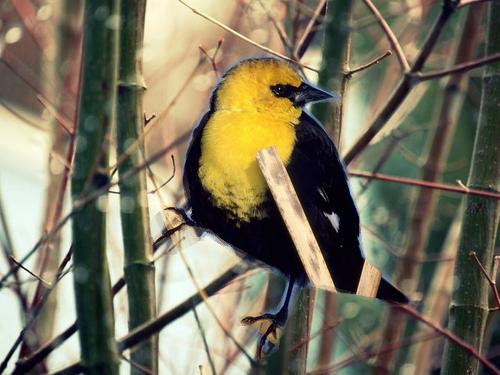
Bird species: Yellow_headed_Blackbird
Bird type: landbird
Background: land